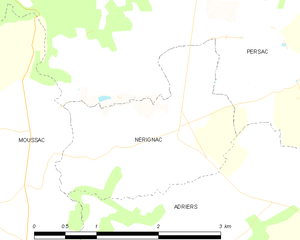
Carte des communes françaises Nérignac